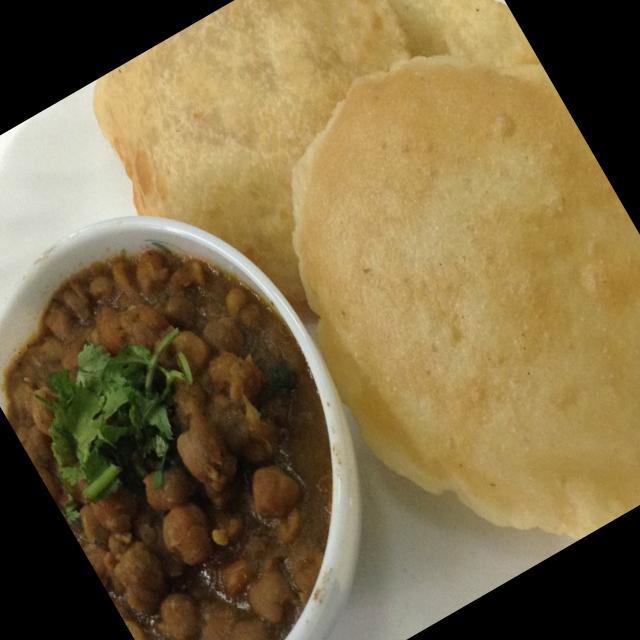
Dish: chole_bhature